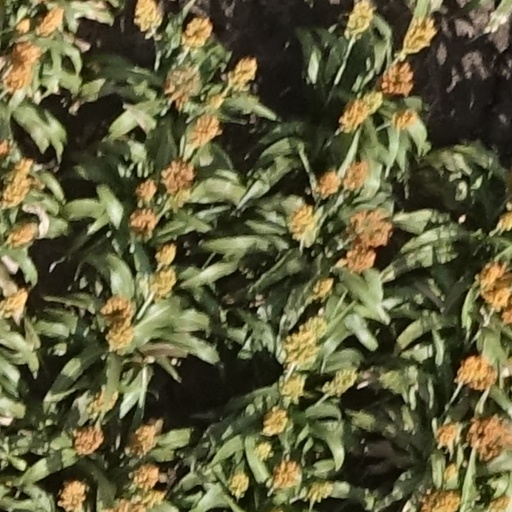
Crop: sorghum